Woodland garden

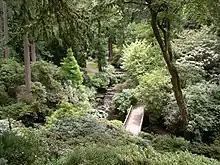
Bodnant Garden, Wales

Thomas Jefferson was a keen garden visitor during his years in France and England in the 1780s. He generally had a high opinion of English gardening, writing: "gardening in that country is the article in which it surpasses all the world", if often a rather acerbic critic of individual gardens, as shown in his notes and letters. Seeing the new shrubberies filled with American plants in England, he realized that back home "gardens may be made without expense. We have only to cut out the superabundant plants...", which is more or less what he did in "The Grove" at Monticello, with extra planting, some of imported plants. He cleared much of the undergrowth, and trimmed the lower branches of the large trees. In hot American summers, shaded garden areas were extremely welcome, as he wrote to the leading American gardener William Hamilton, in 1806:They [the English] need no more of wood than will serve to embrace a lawn or glade. But under the beaming, constant and almost vertical sun of Virginia, shade is our Elysium. In the absence of this no beauty of the eye can be enjoyed... He continued: Let your ground be covered with trees of the loftiest stature. Trim up their bodies as high as the constitution & form of the tree will bear, but so as that their tops shall still unite & yeild [sic] dense shade. A wood, so open below, will have nearly the appearance of open grounds. Then, when in the open ground you would plant a clump of trees, place a thicket of shrubs presenting a hemisphere the crown of which shall distinctly show itself under the branches of the trees. This may be effected by a due selection & arrangement of the shrubs, & will I think offer a group not much inferior to that of trees. The thickets may be varied too by making some of them of evergreens altogether, our red cedar made to grow in a bush, evergreen privet, pyrocanthus, Kalmia, Scotch broom...